Centurion (tank)

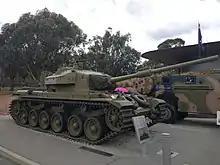
Centurion Mk 5/1 at the Australian War Memorial

An Australian Army Mk 3 Centurion Type K, Army Registration Number 169041, was involved in a small nuclear test at Emu Field in Australia in 1953 as part of Operation Totem 1. Built as number 39/190 at the Royal Ordnance Factory, Barnbow in 1951 it was assigned the British Army number 06 BA 16 and supplied to the Australian Commonwealth Government under Contract 2843 in 1952.